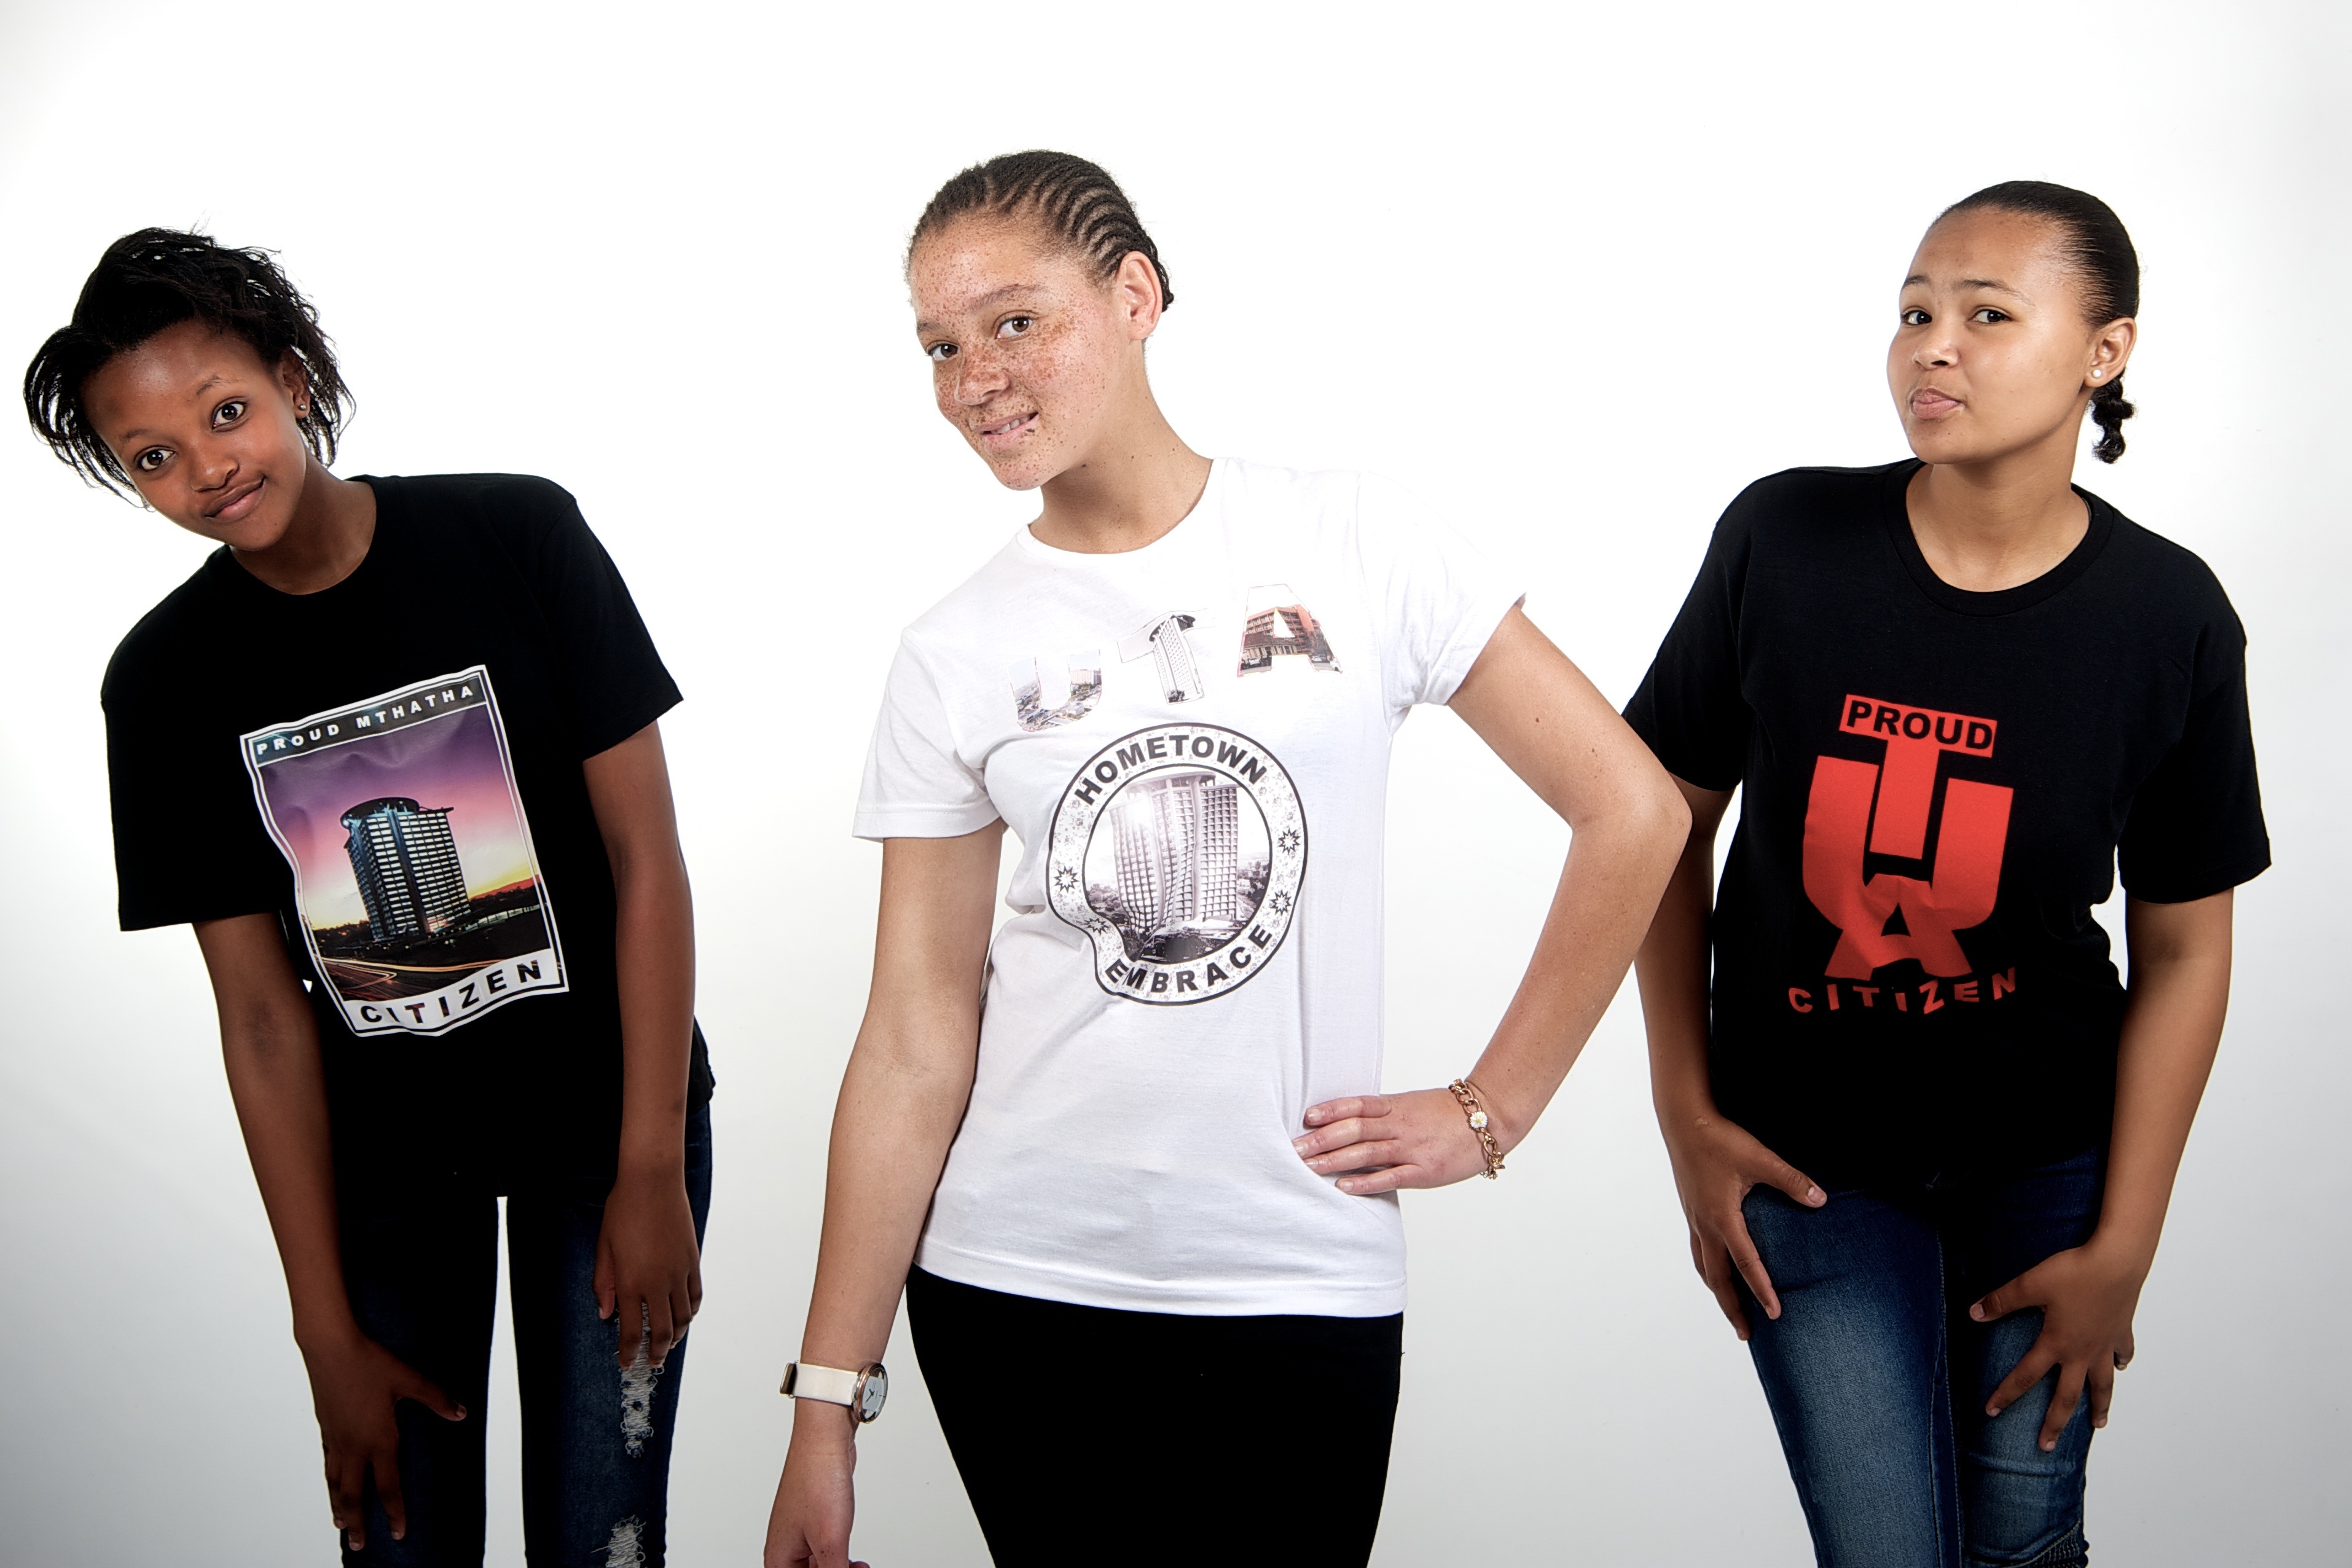
model, fashion, clothing, teenager, brand, sleeve, t shirt